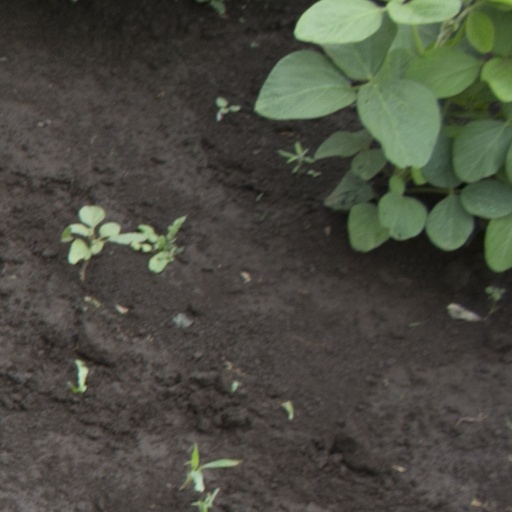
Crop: soybean